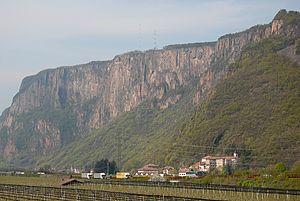
Vadena est une commune italienne d'environ 1 000 habitants située dans la province autonome de Bolzano dans la région du Trentin-Haut-Adige dans le nord-est de l'Italie.